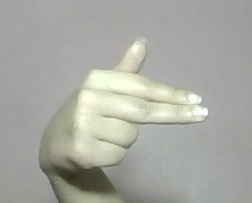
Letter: ghain